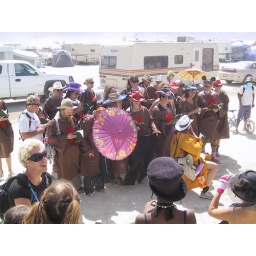
Pants chior sang in front of the wall of pants